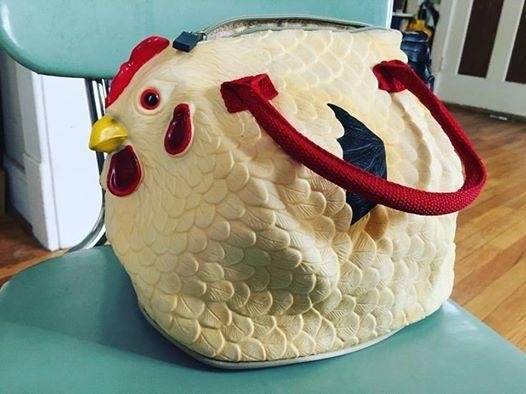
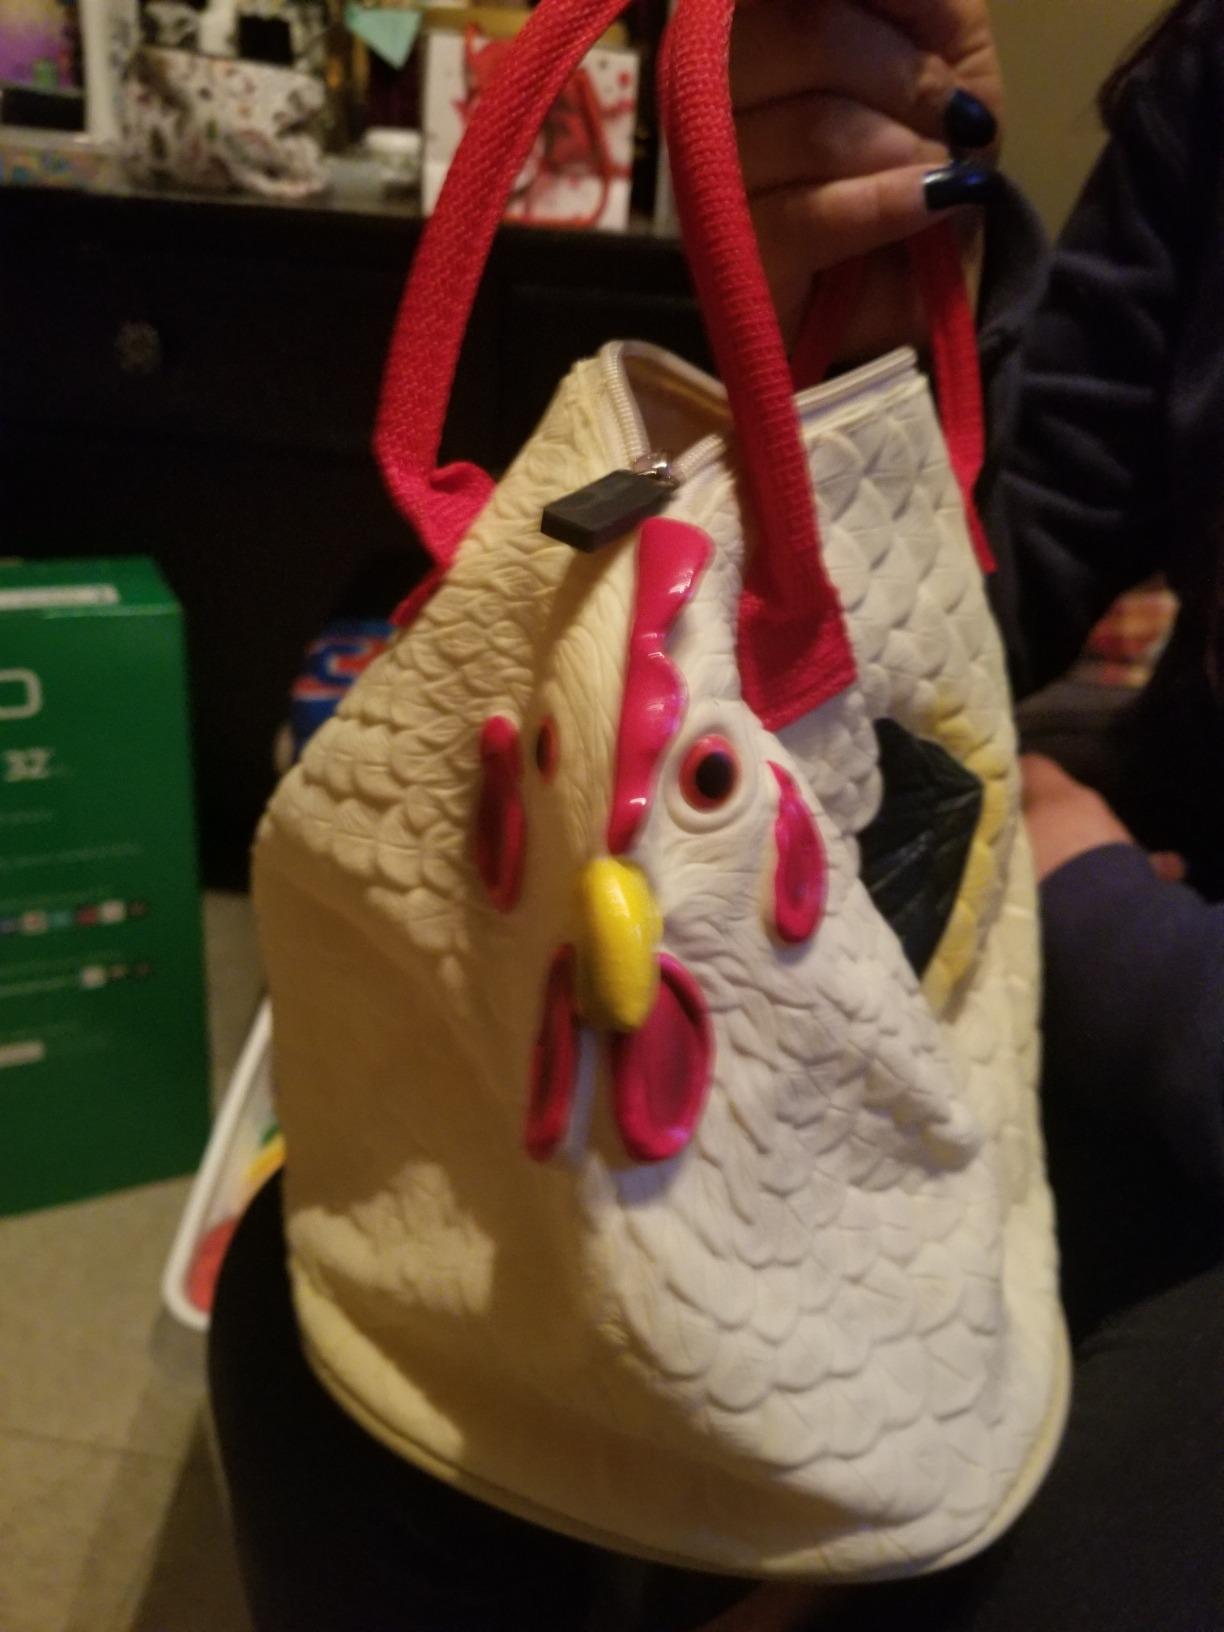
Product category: accessories_handbag
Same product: yes